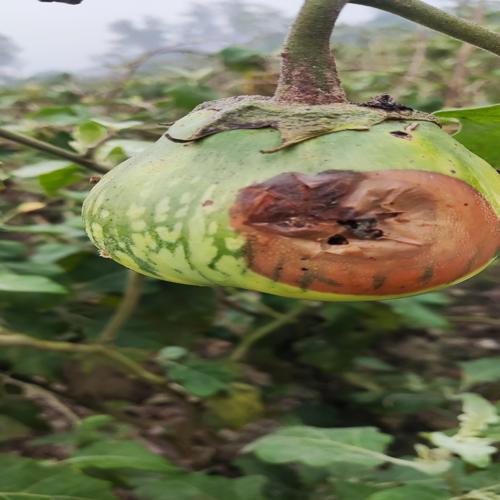
Label: Phomopsis Bright